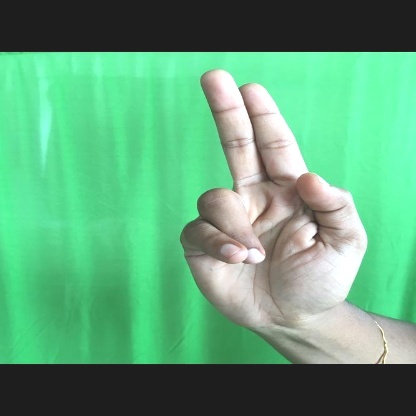
Mudra: Ardhapathaka